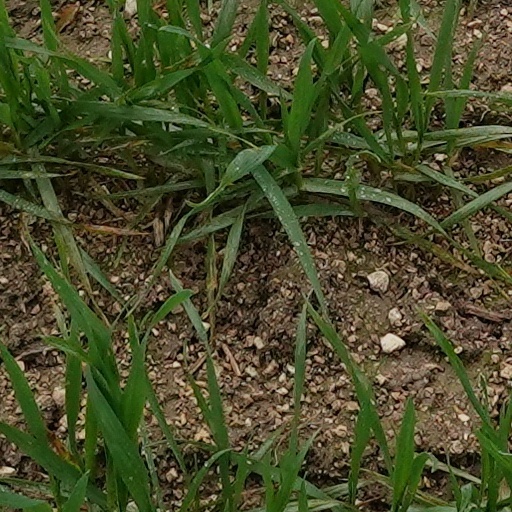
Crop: wheat